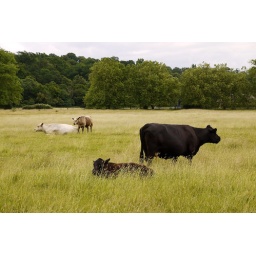
Some cows taking it easy in a field by the Thames.